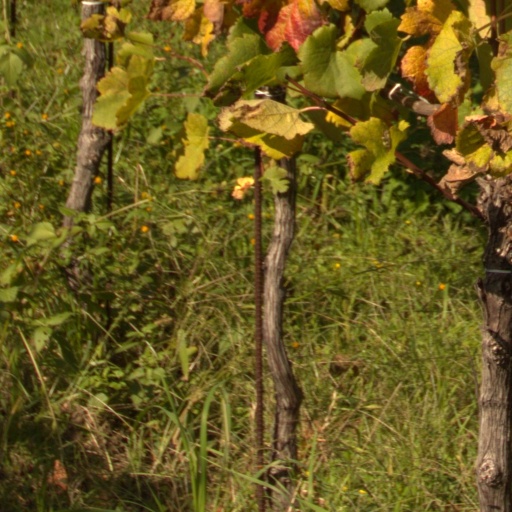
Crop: grape